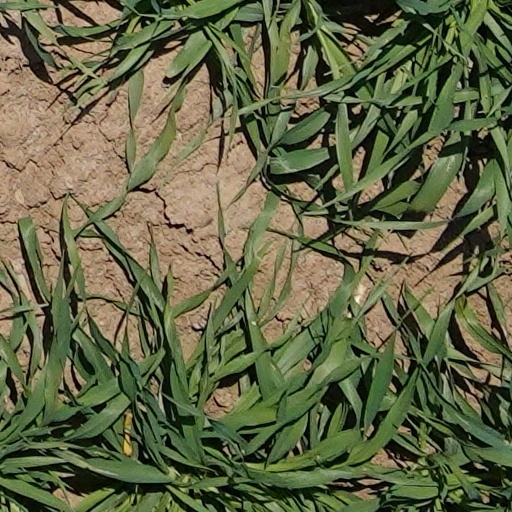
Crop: wheat